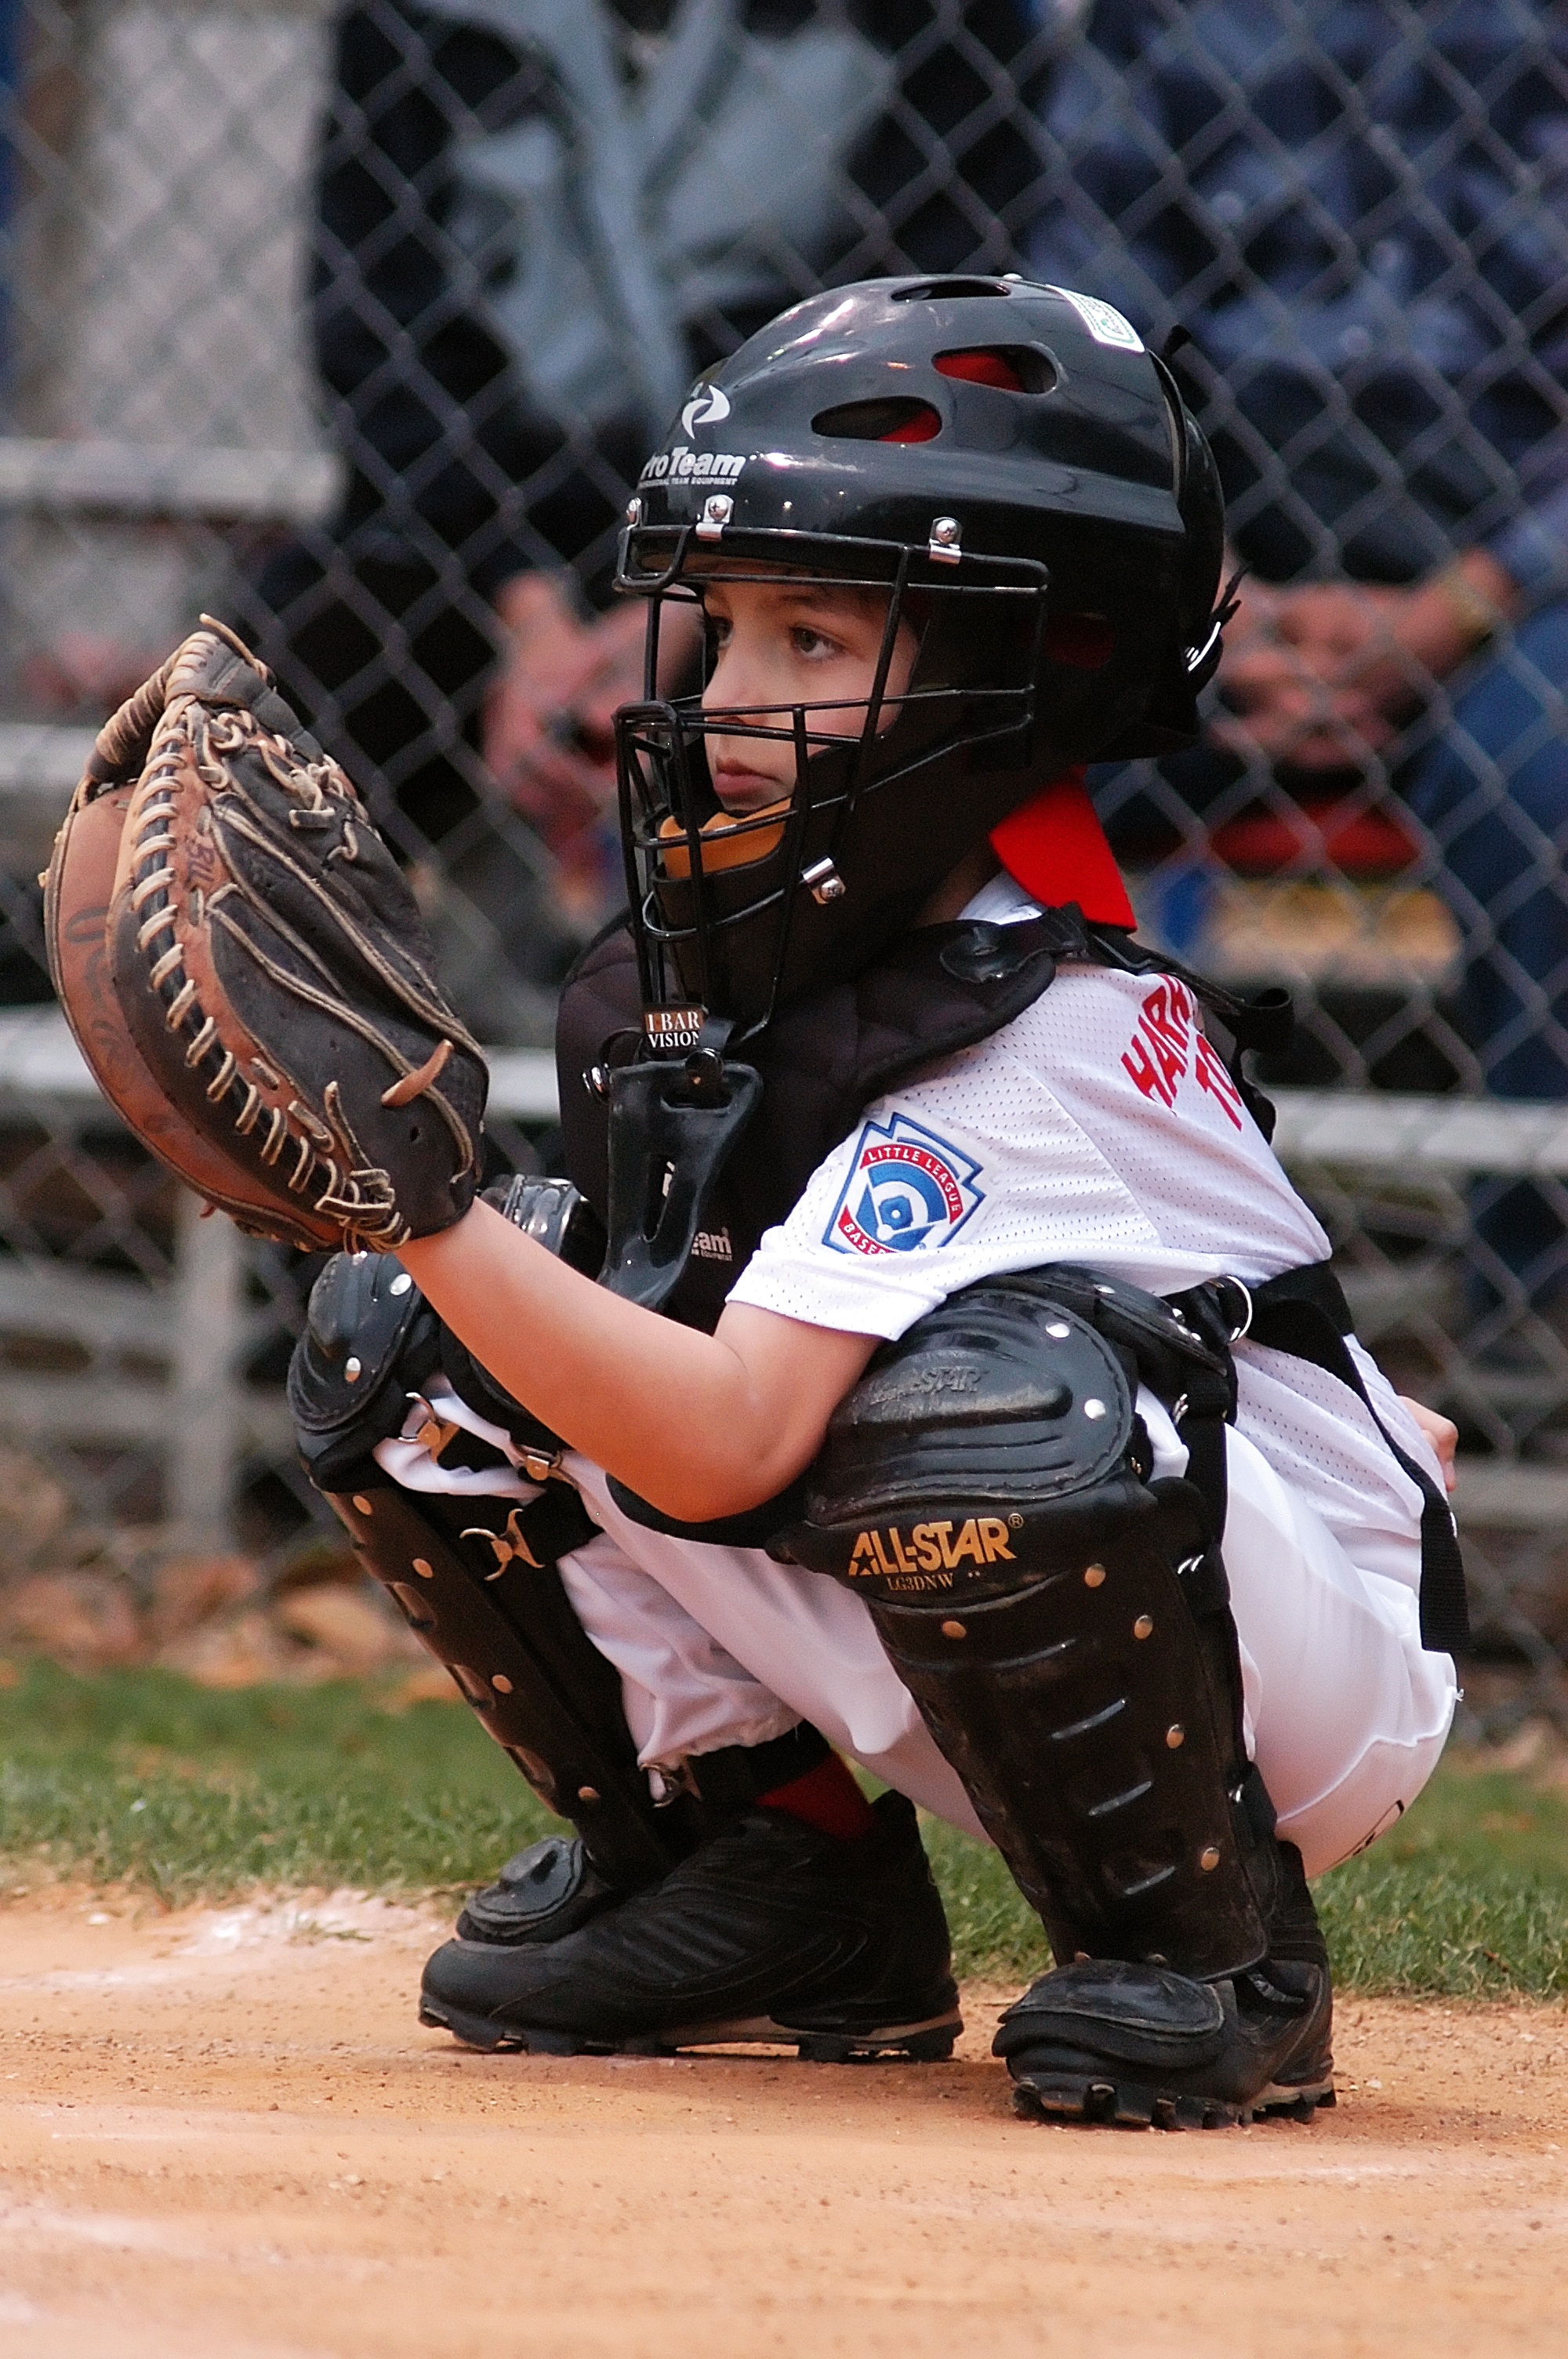
baseball, mitt, glove, sport, boy, home, young, youth, action, plate, player, outdoors, competition, sports, helmet, athlete, catcher, softball, ball game, little league, team sport, catcher's mask, college baseball, bat and ball games, baseball positions